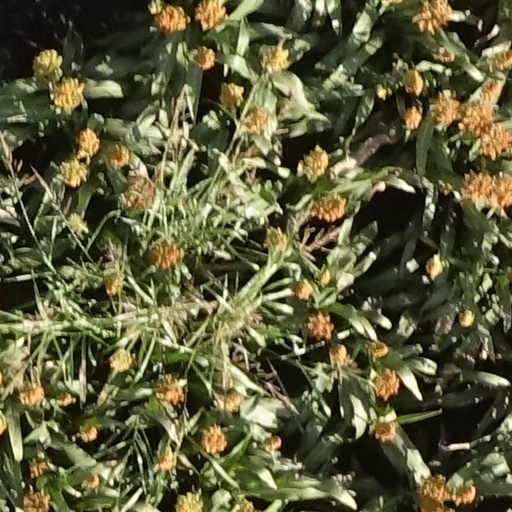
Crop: sorghum